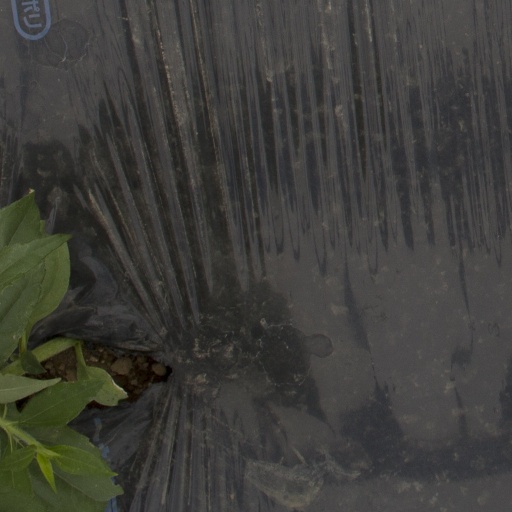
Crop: Jerusalem artichoke